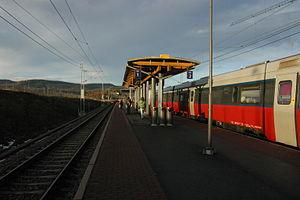
La ligne du Vestfold est une ligne norvégienne de chemin de fer. Elle relie les villes de Drammen et Skien sur une distance de 148 km